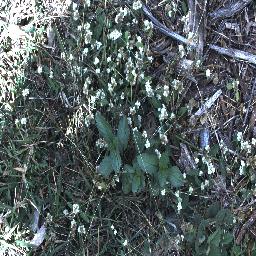
Label: snake_weed